Bilal (Lebanese singer)

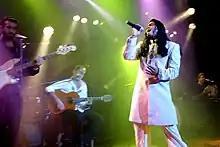
Bilal performing on stage

In 2002, Bilal started performing in concerts and was guest to major Arab TV shows on the Middle East's prime satellite television networks. The peak of his success story was his appearance at one of the most prestigious performing arts festival in the Arab world, the Baalbeck International Festival. Bilal's recordings include, for the first time in history, songs in the language known as Domari